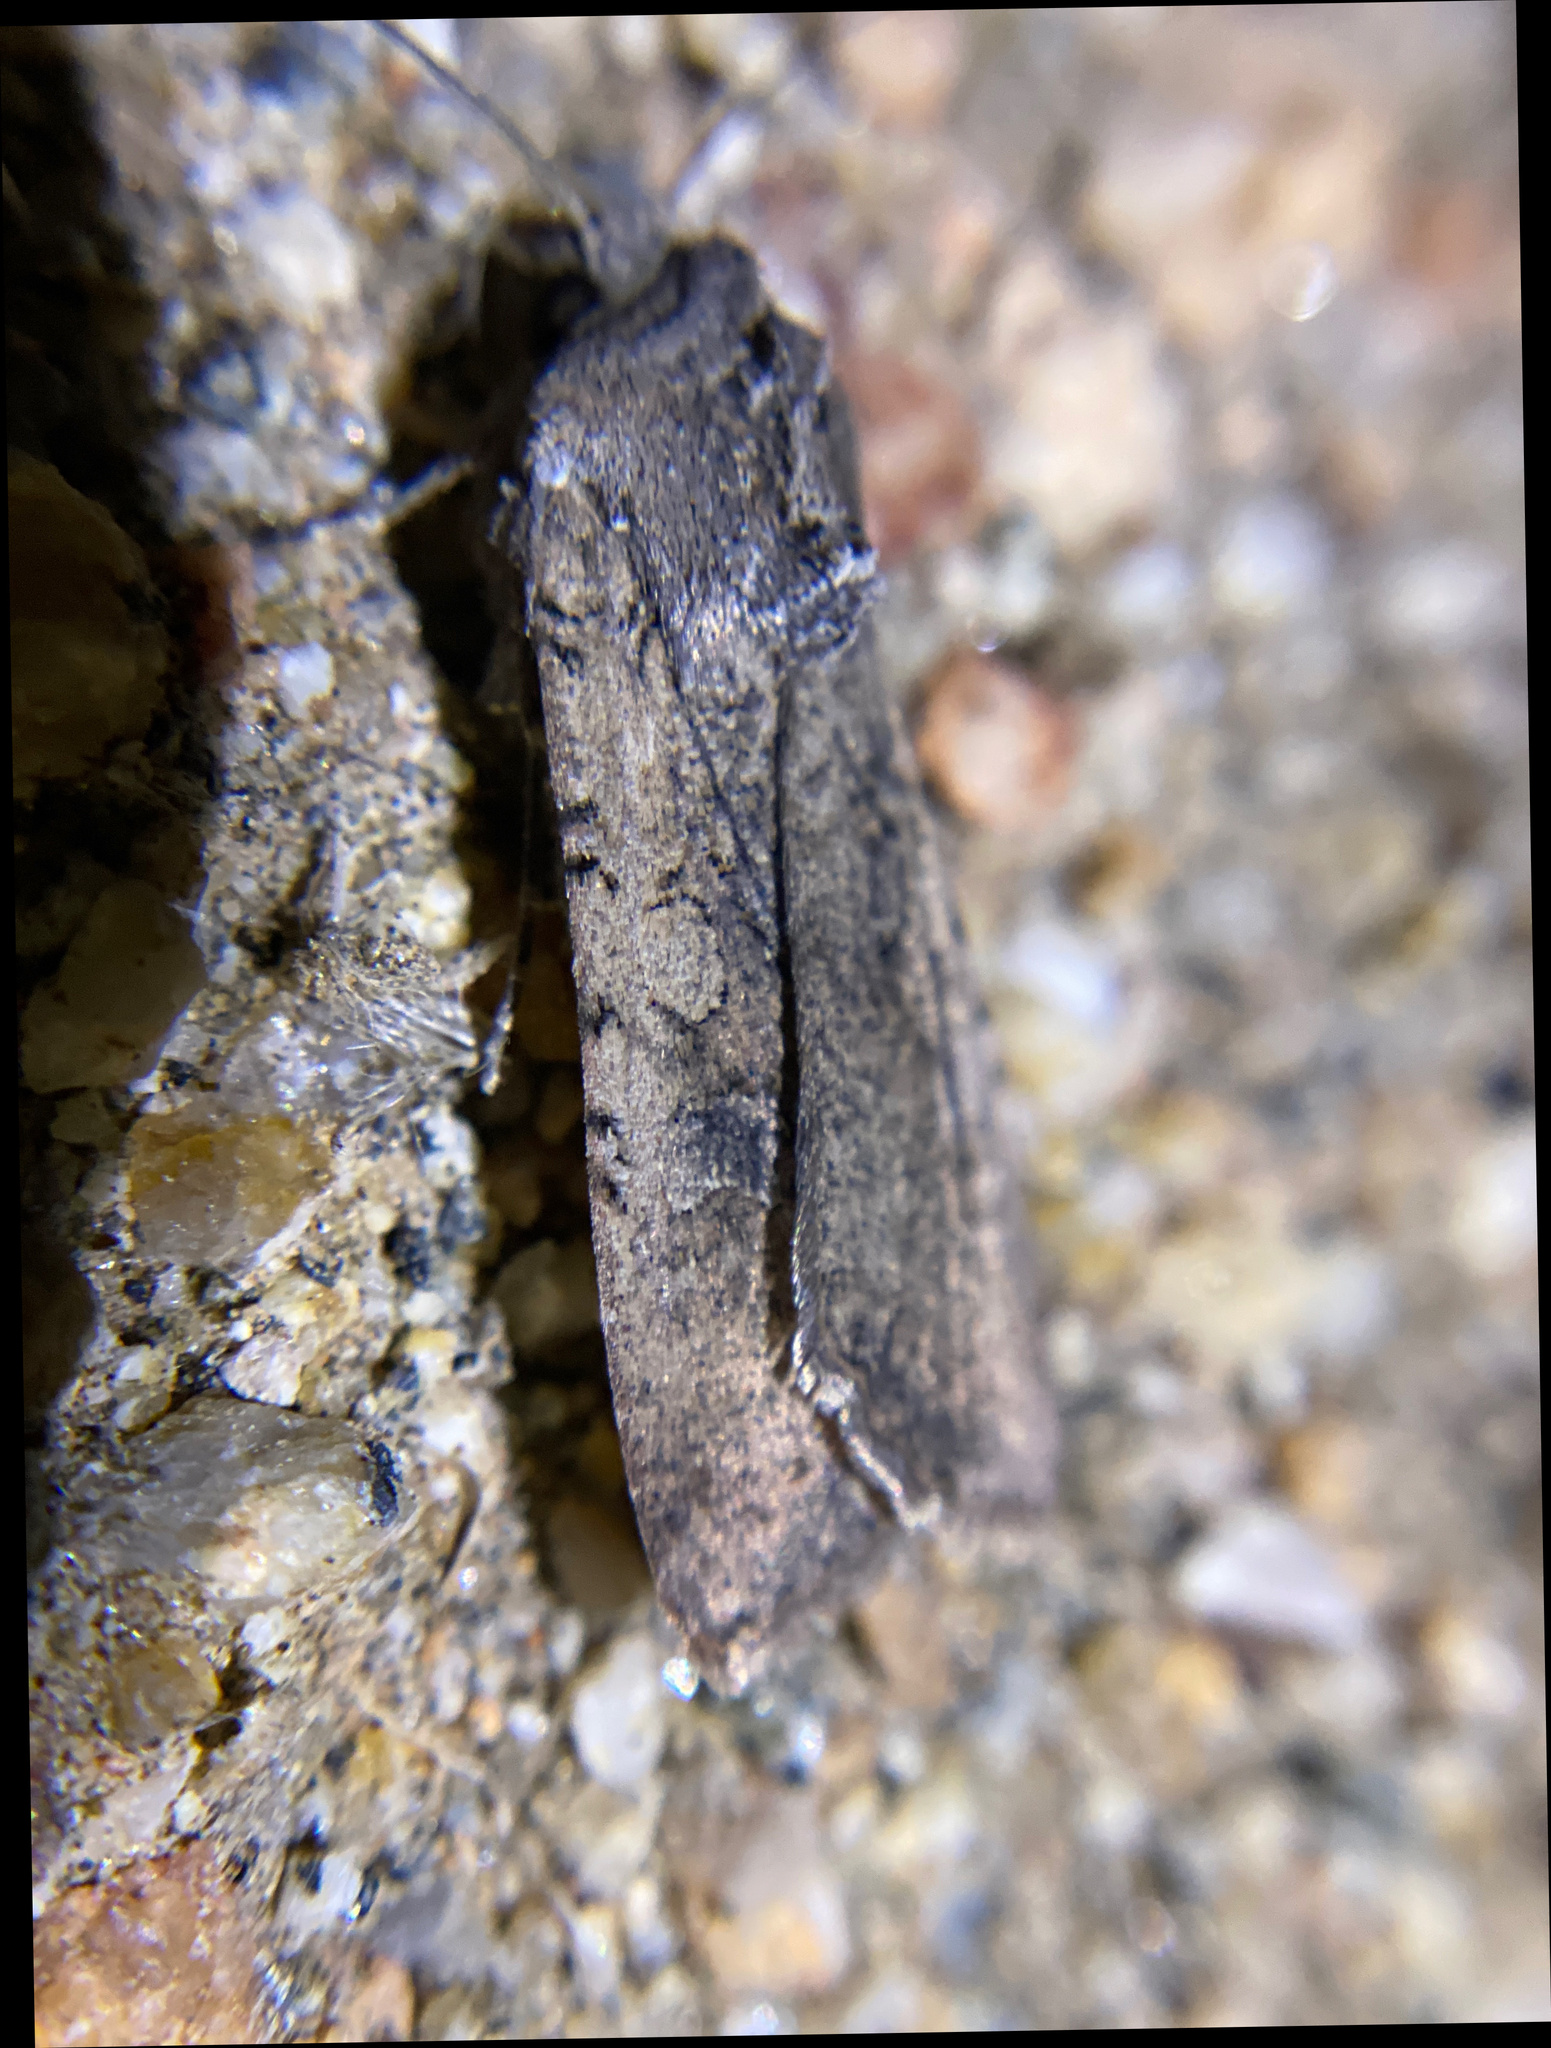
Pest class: cutworms